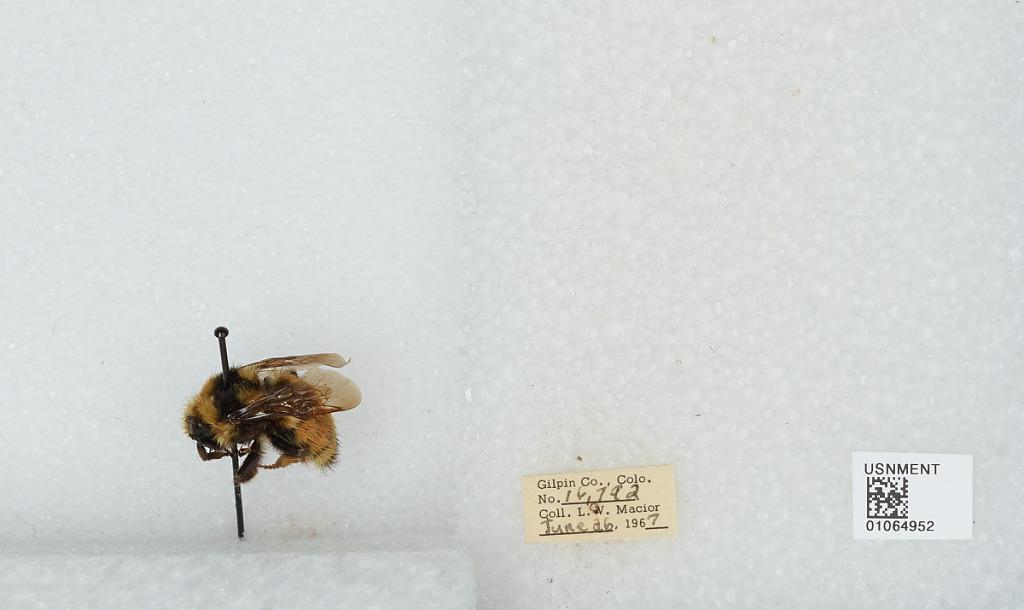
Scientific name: Bombus (Pyrobombus) bifarius Cresson
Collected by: L. Macior
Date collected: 1967-6-26
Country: United States
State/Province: Colorado
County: Gilpin
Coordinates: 39.905, -105.589